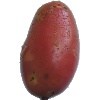
Label: Potato Red Washed 1